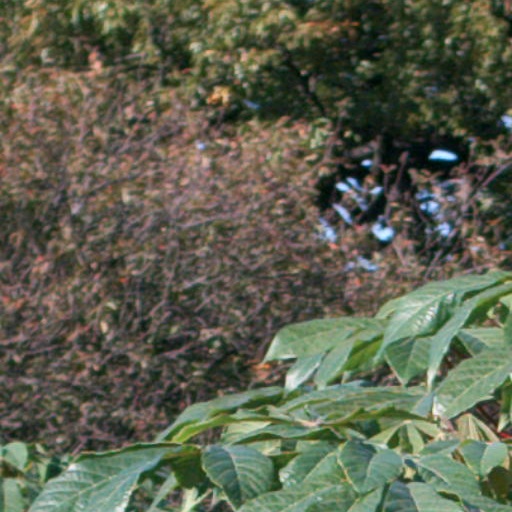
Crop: cassava